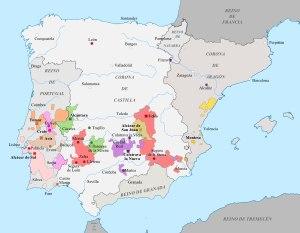
Les ordres militaires sont des ordres religieux chrétiens dédiés à la protection armée de la religion. Ils sont constitués au Moyen Âge dans le contexte de la guerre sainte motivé par les croisades et la Reconquista.